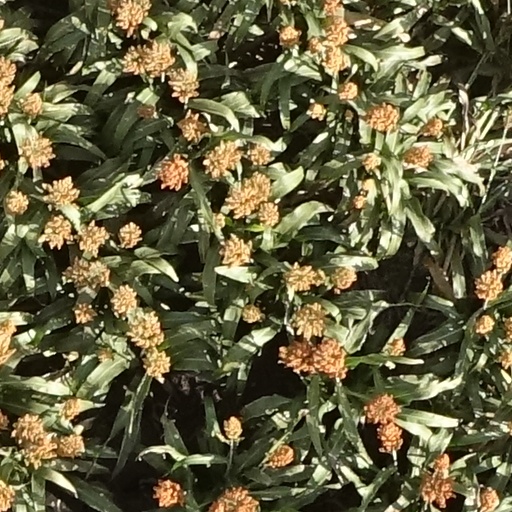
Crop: sorghum